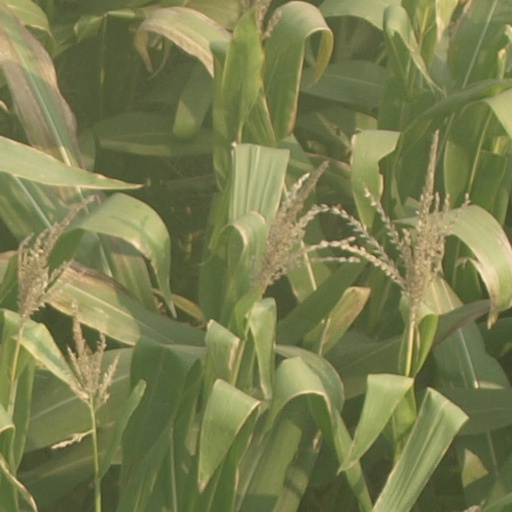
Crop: maize; corn